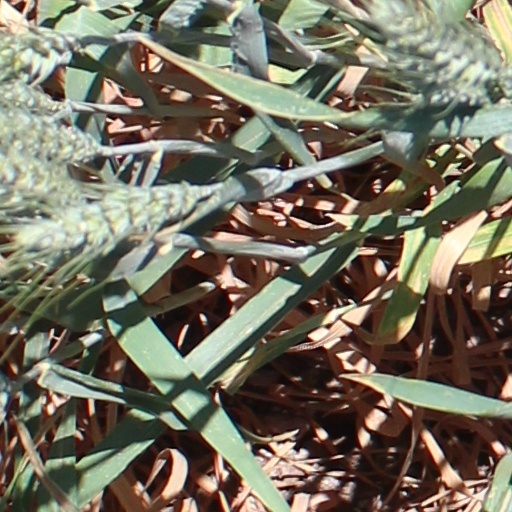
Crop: wheat